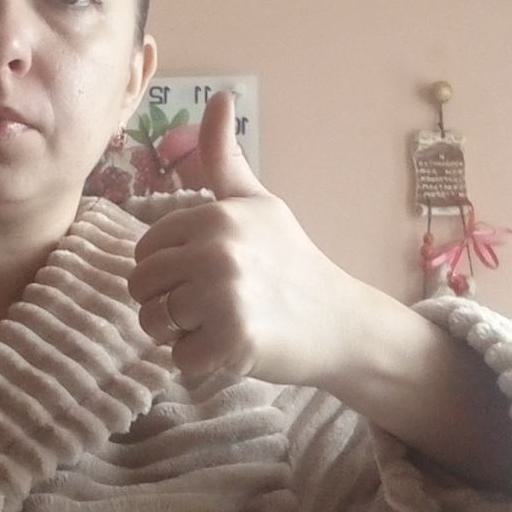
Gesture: like